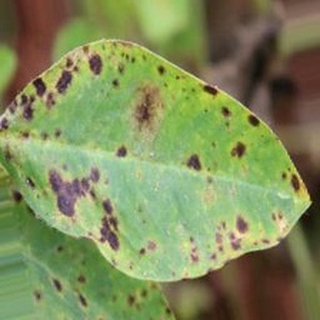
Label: groundnut_late_leaf_spot